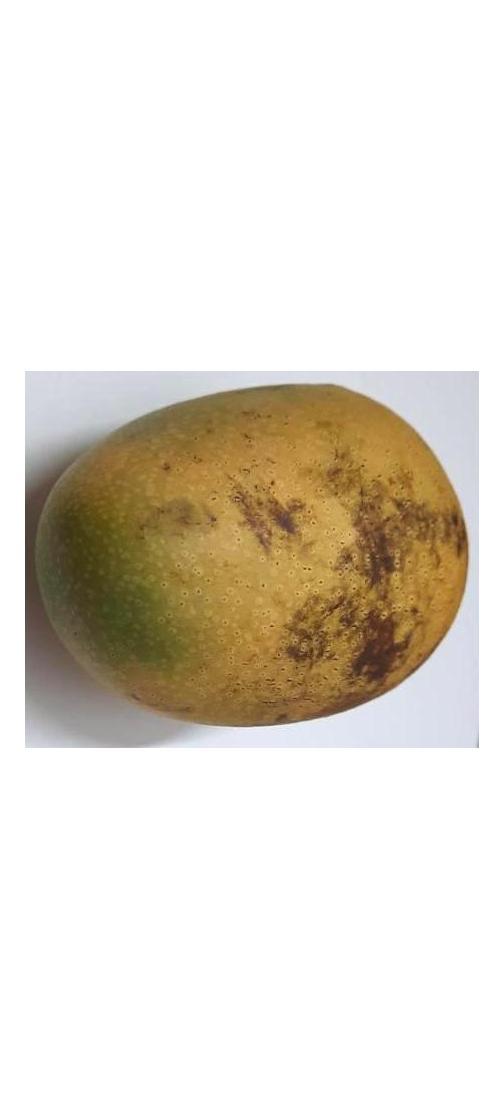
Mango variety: Ashshina Classic